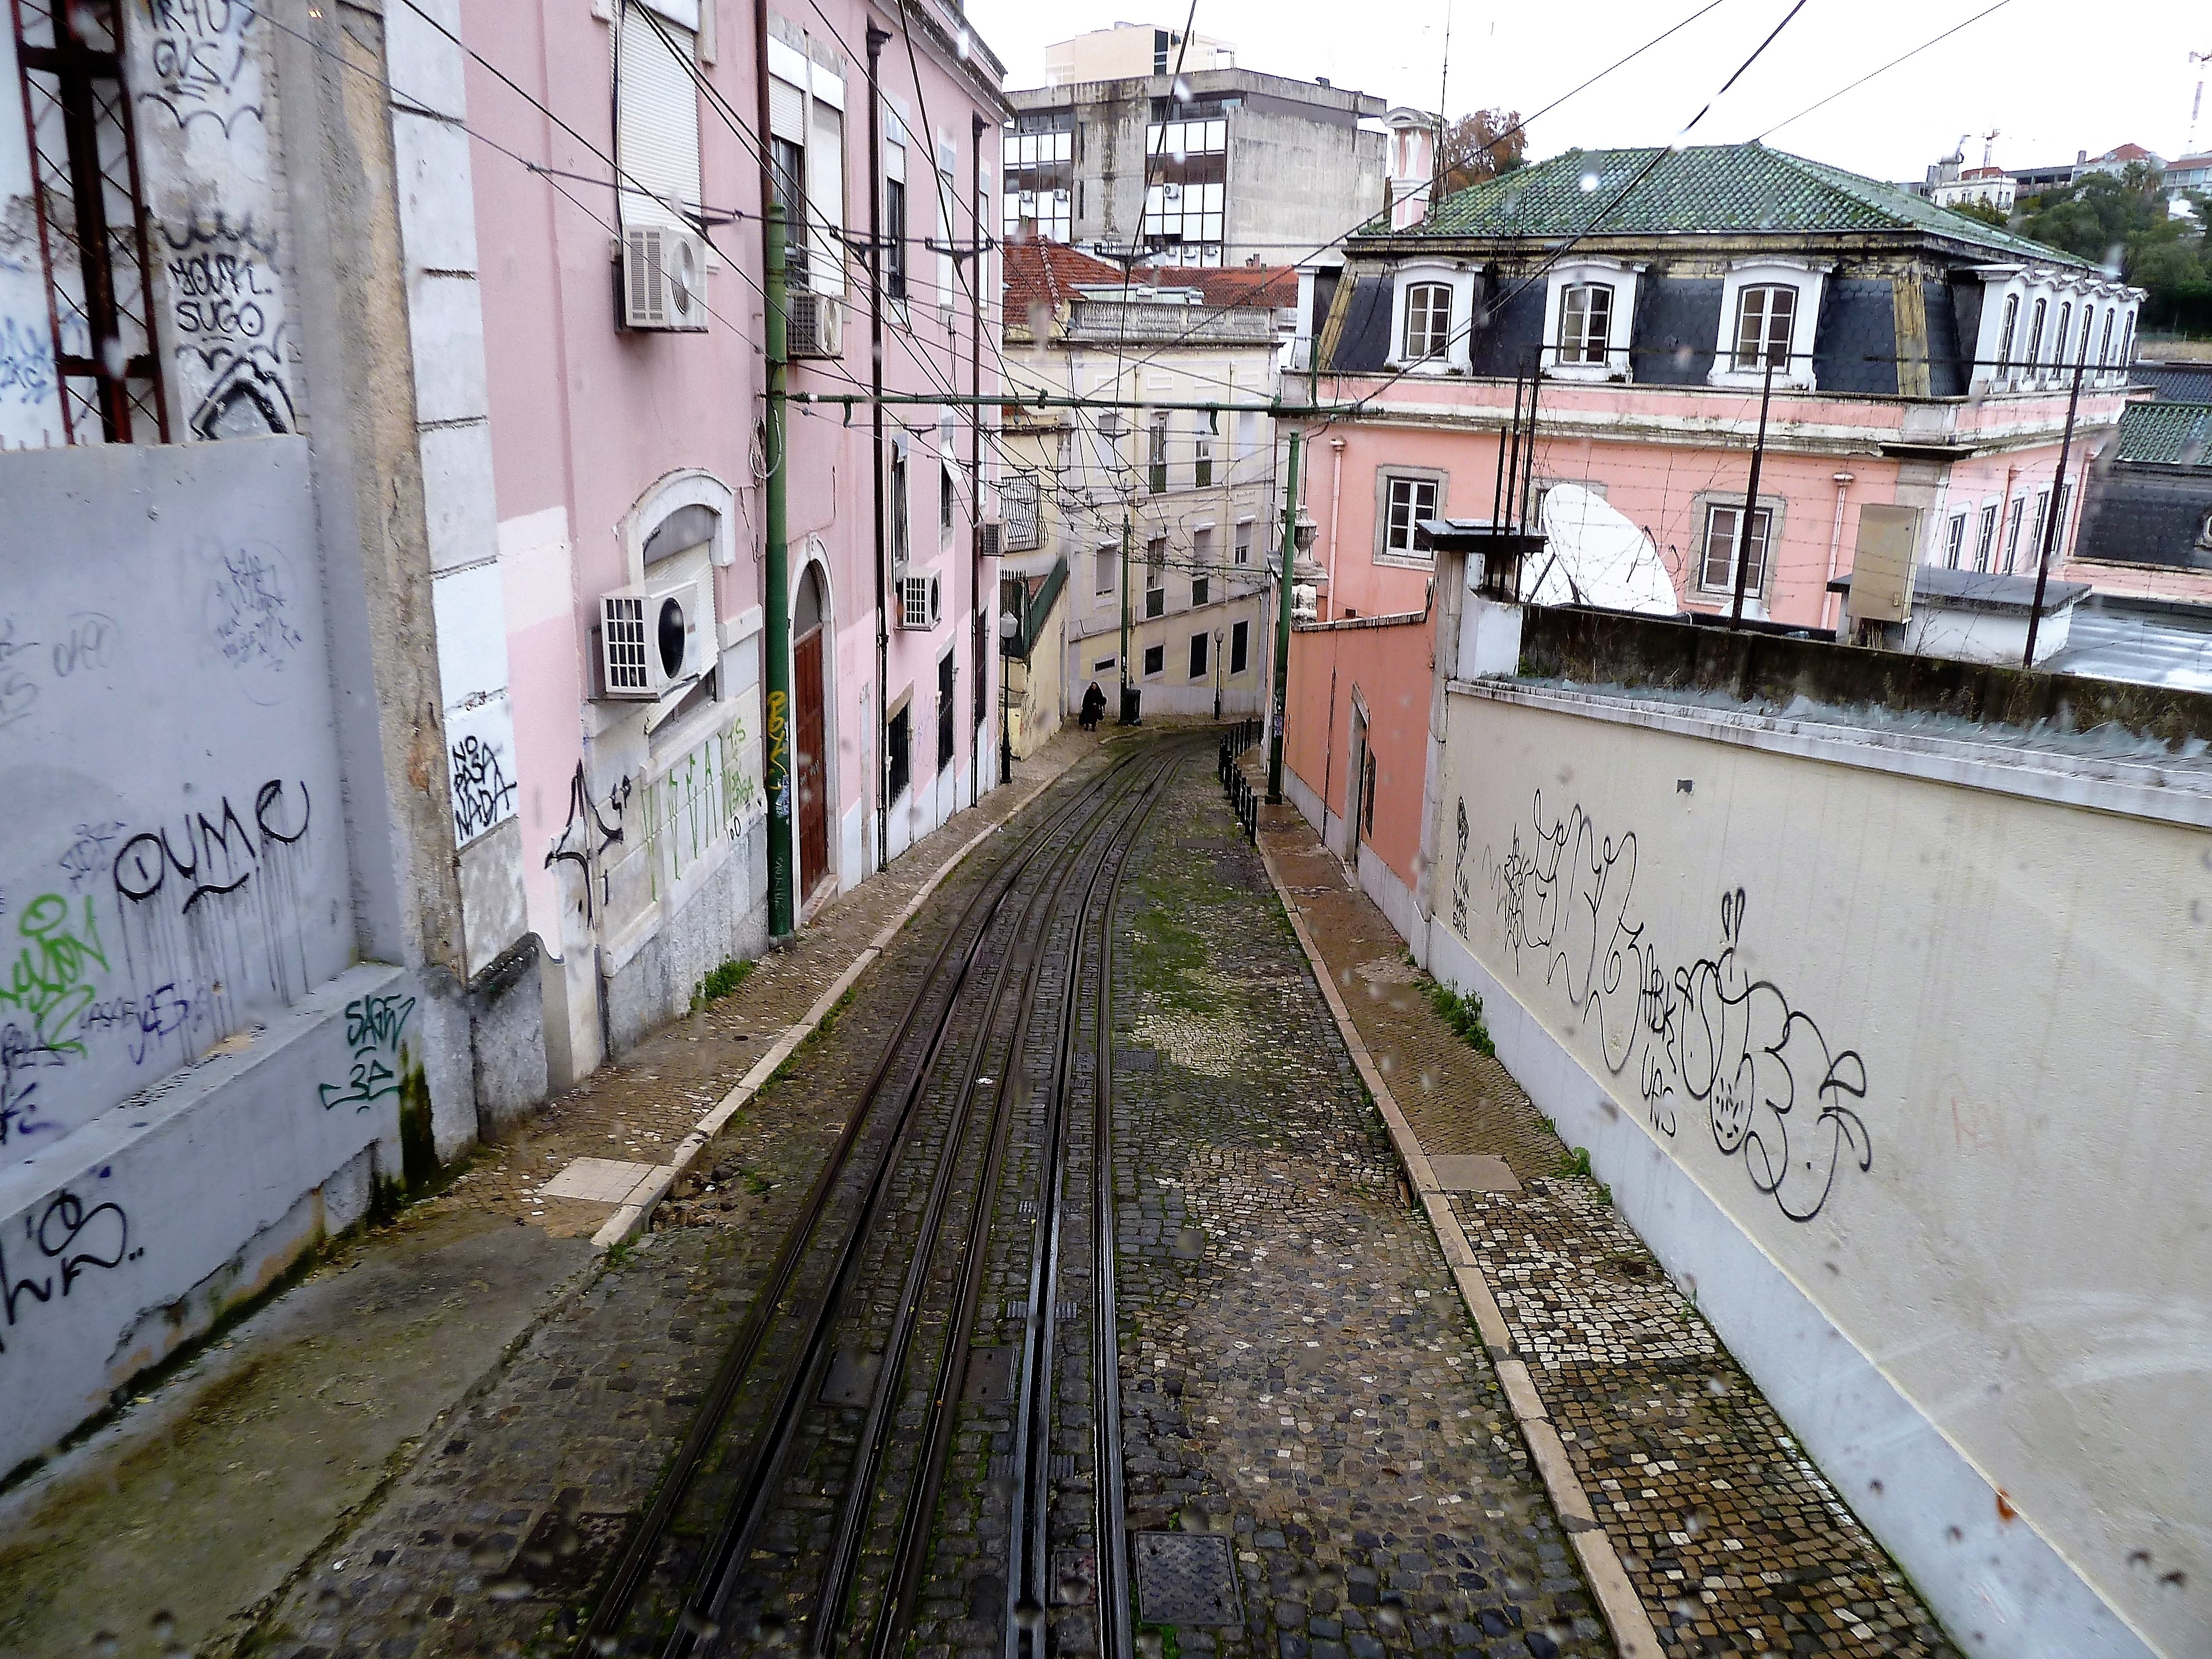
track, street, train, canal, transport, vehicle, waterway, public transport, rails, lisbon, rail transport, tram tracks, urban area, rolling stock